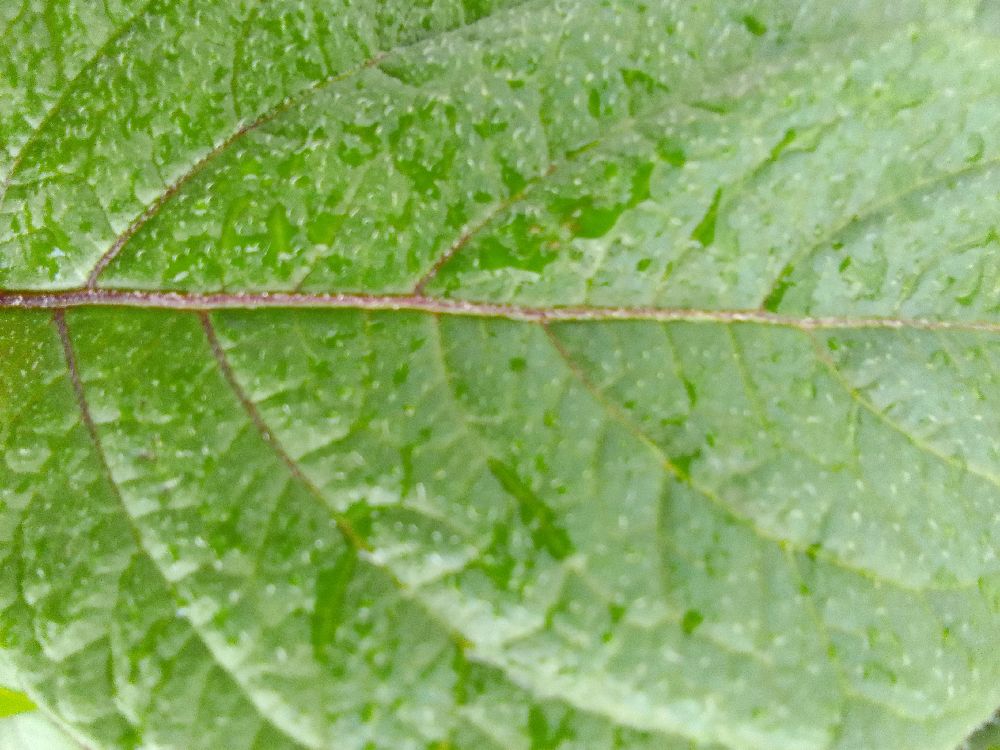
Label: Healthy